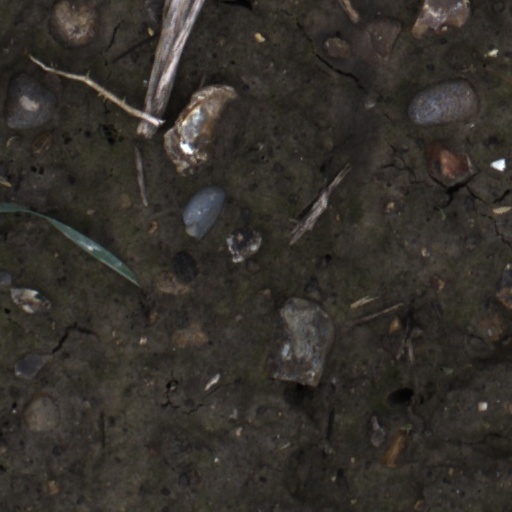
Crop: wheat